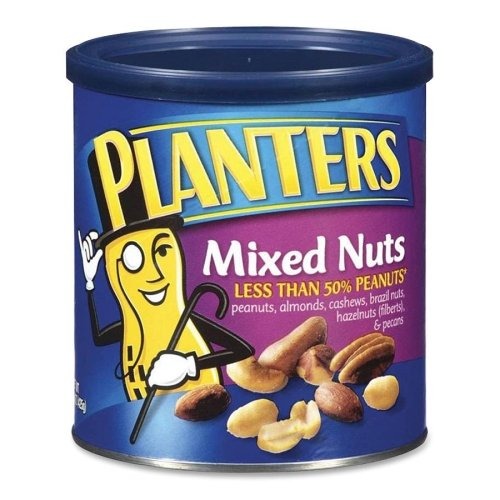
Item Name: Mixed Nuts, 15oz Can
Value: 15.0
Unit: Ounce

Price: 14.855